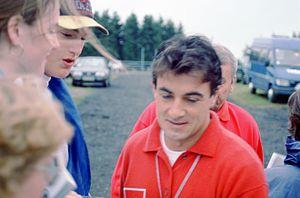
La Ferrari 642, également connue sous la dénomination Ferrari F1-91, est une monoplace de Formule 1 engagée par la Scuderia Ferrari dans le cadre des six premières manches du championnat du monde de Formule 1 1991. Elle est pilotée par le Français Alain Prost, présent dans l'équipe depuis 1990, qui dispute sa douzième année dans la discipline-reine qu'il a intégrée en 1980, et son compatriote Jean Alesi, en provenance de l'écurie Tyrrell Racing avec laquelle il a disputé sa première saison complète.
Le Grand Prix automobile de Grande-Bretagne 1995, disputé le 16 juillet 1995 sur le circuit de Silverstone, dans le comté du Northamptonshire, en Angleterre, est la soixante-quatrième édition du Grand Prix, le 572ᵉ Grand Prix de Formule 1 couru depuis 1950 et la huitième manche du championnat 1995.
La Ferrari 643 est la monoplace de Formule 1 engagée par la Scuderia Ferrari lors des dix dernières courses du championnat du monde de Formule 1 1991. Elle est pilotée par les Français Alain Prost et Jean Alesi. Les Italiens Andrea Montermini et Dario Benuzzi sont également pilotes-essayeurs de l'écurie italienne lors de cette saison.